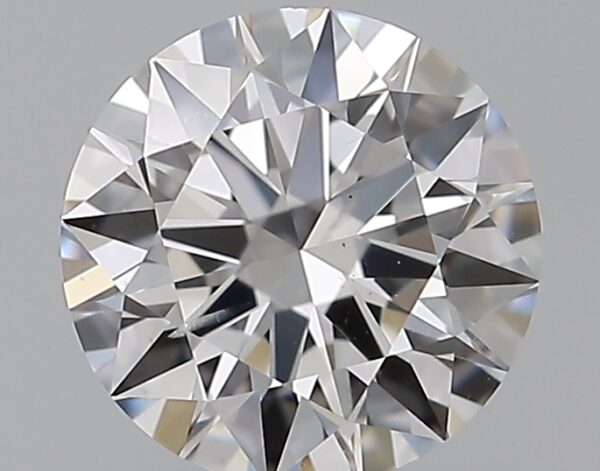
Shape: round
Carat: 0.55
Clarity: SI1
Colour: D
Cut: EX
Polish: EX
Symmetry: EX
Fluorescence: F
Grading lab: GIA
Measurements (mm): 5.29 x 5.32 x 3.21